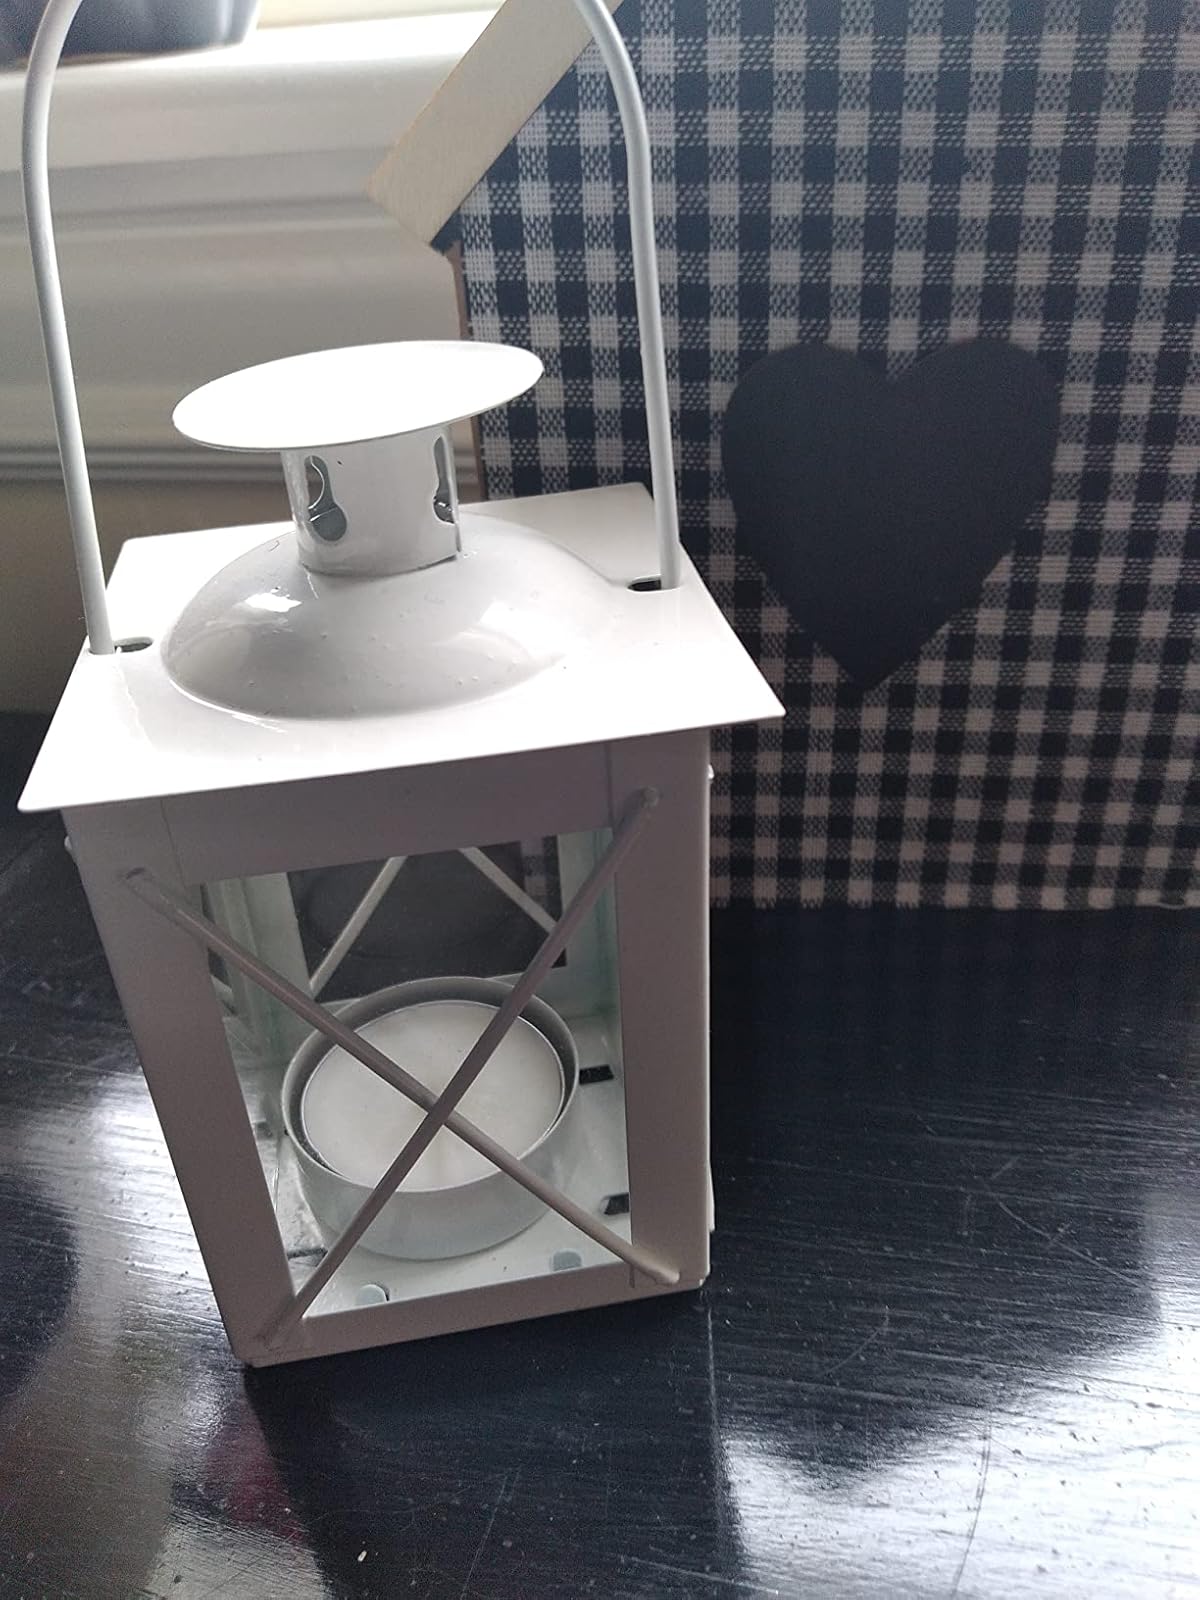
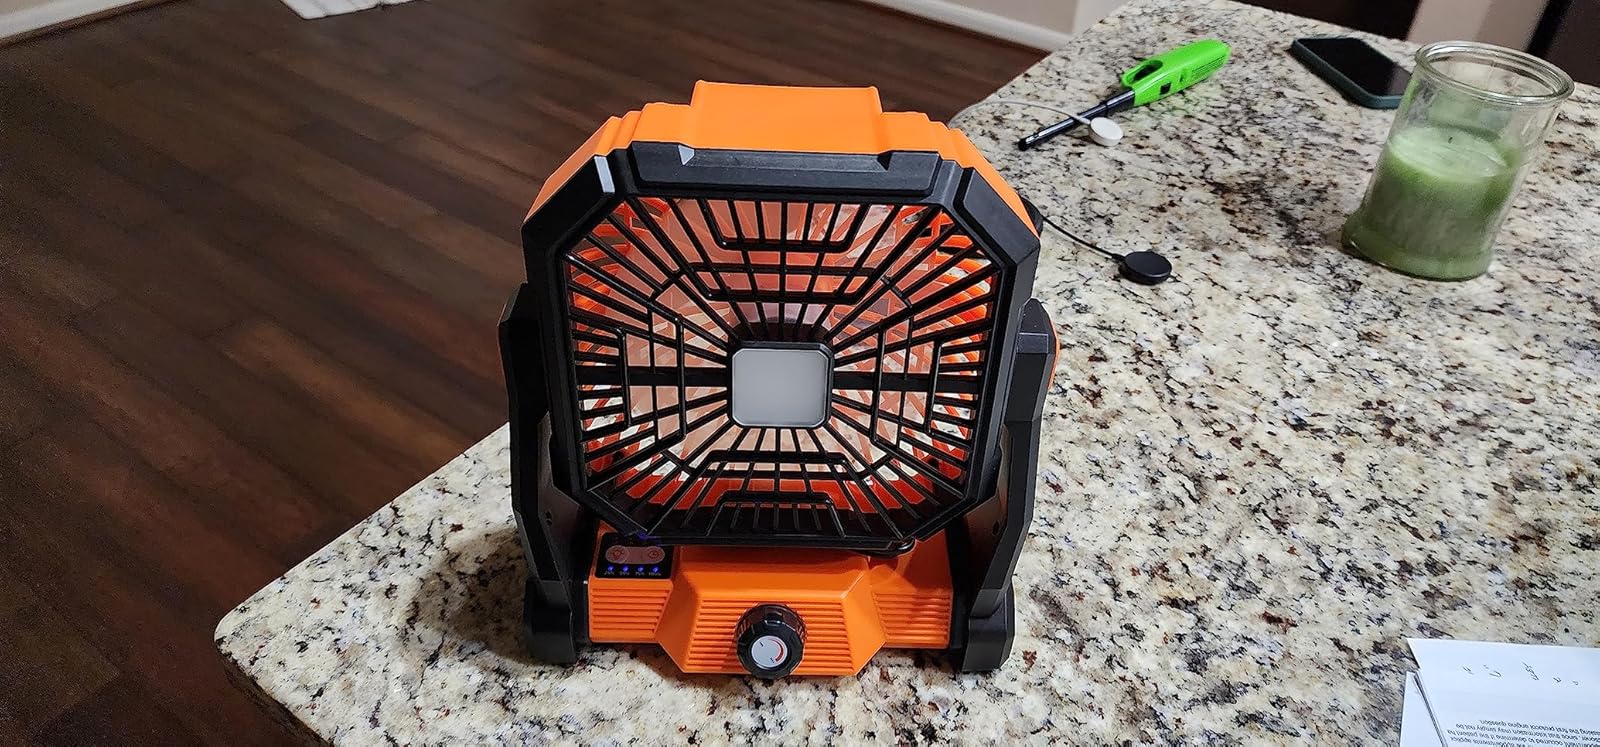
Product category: lantern
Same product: no